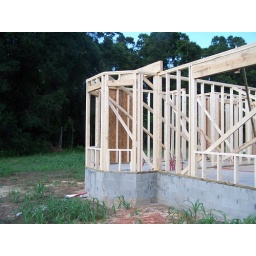
The frame for the window by my bathtub